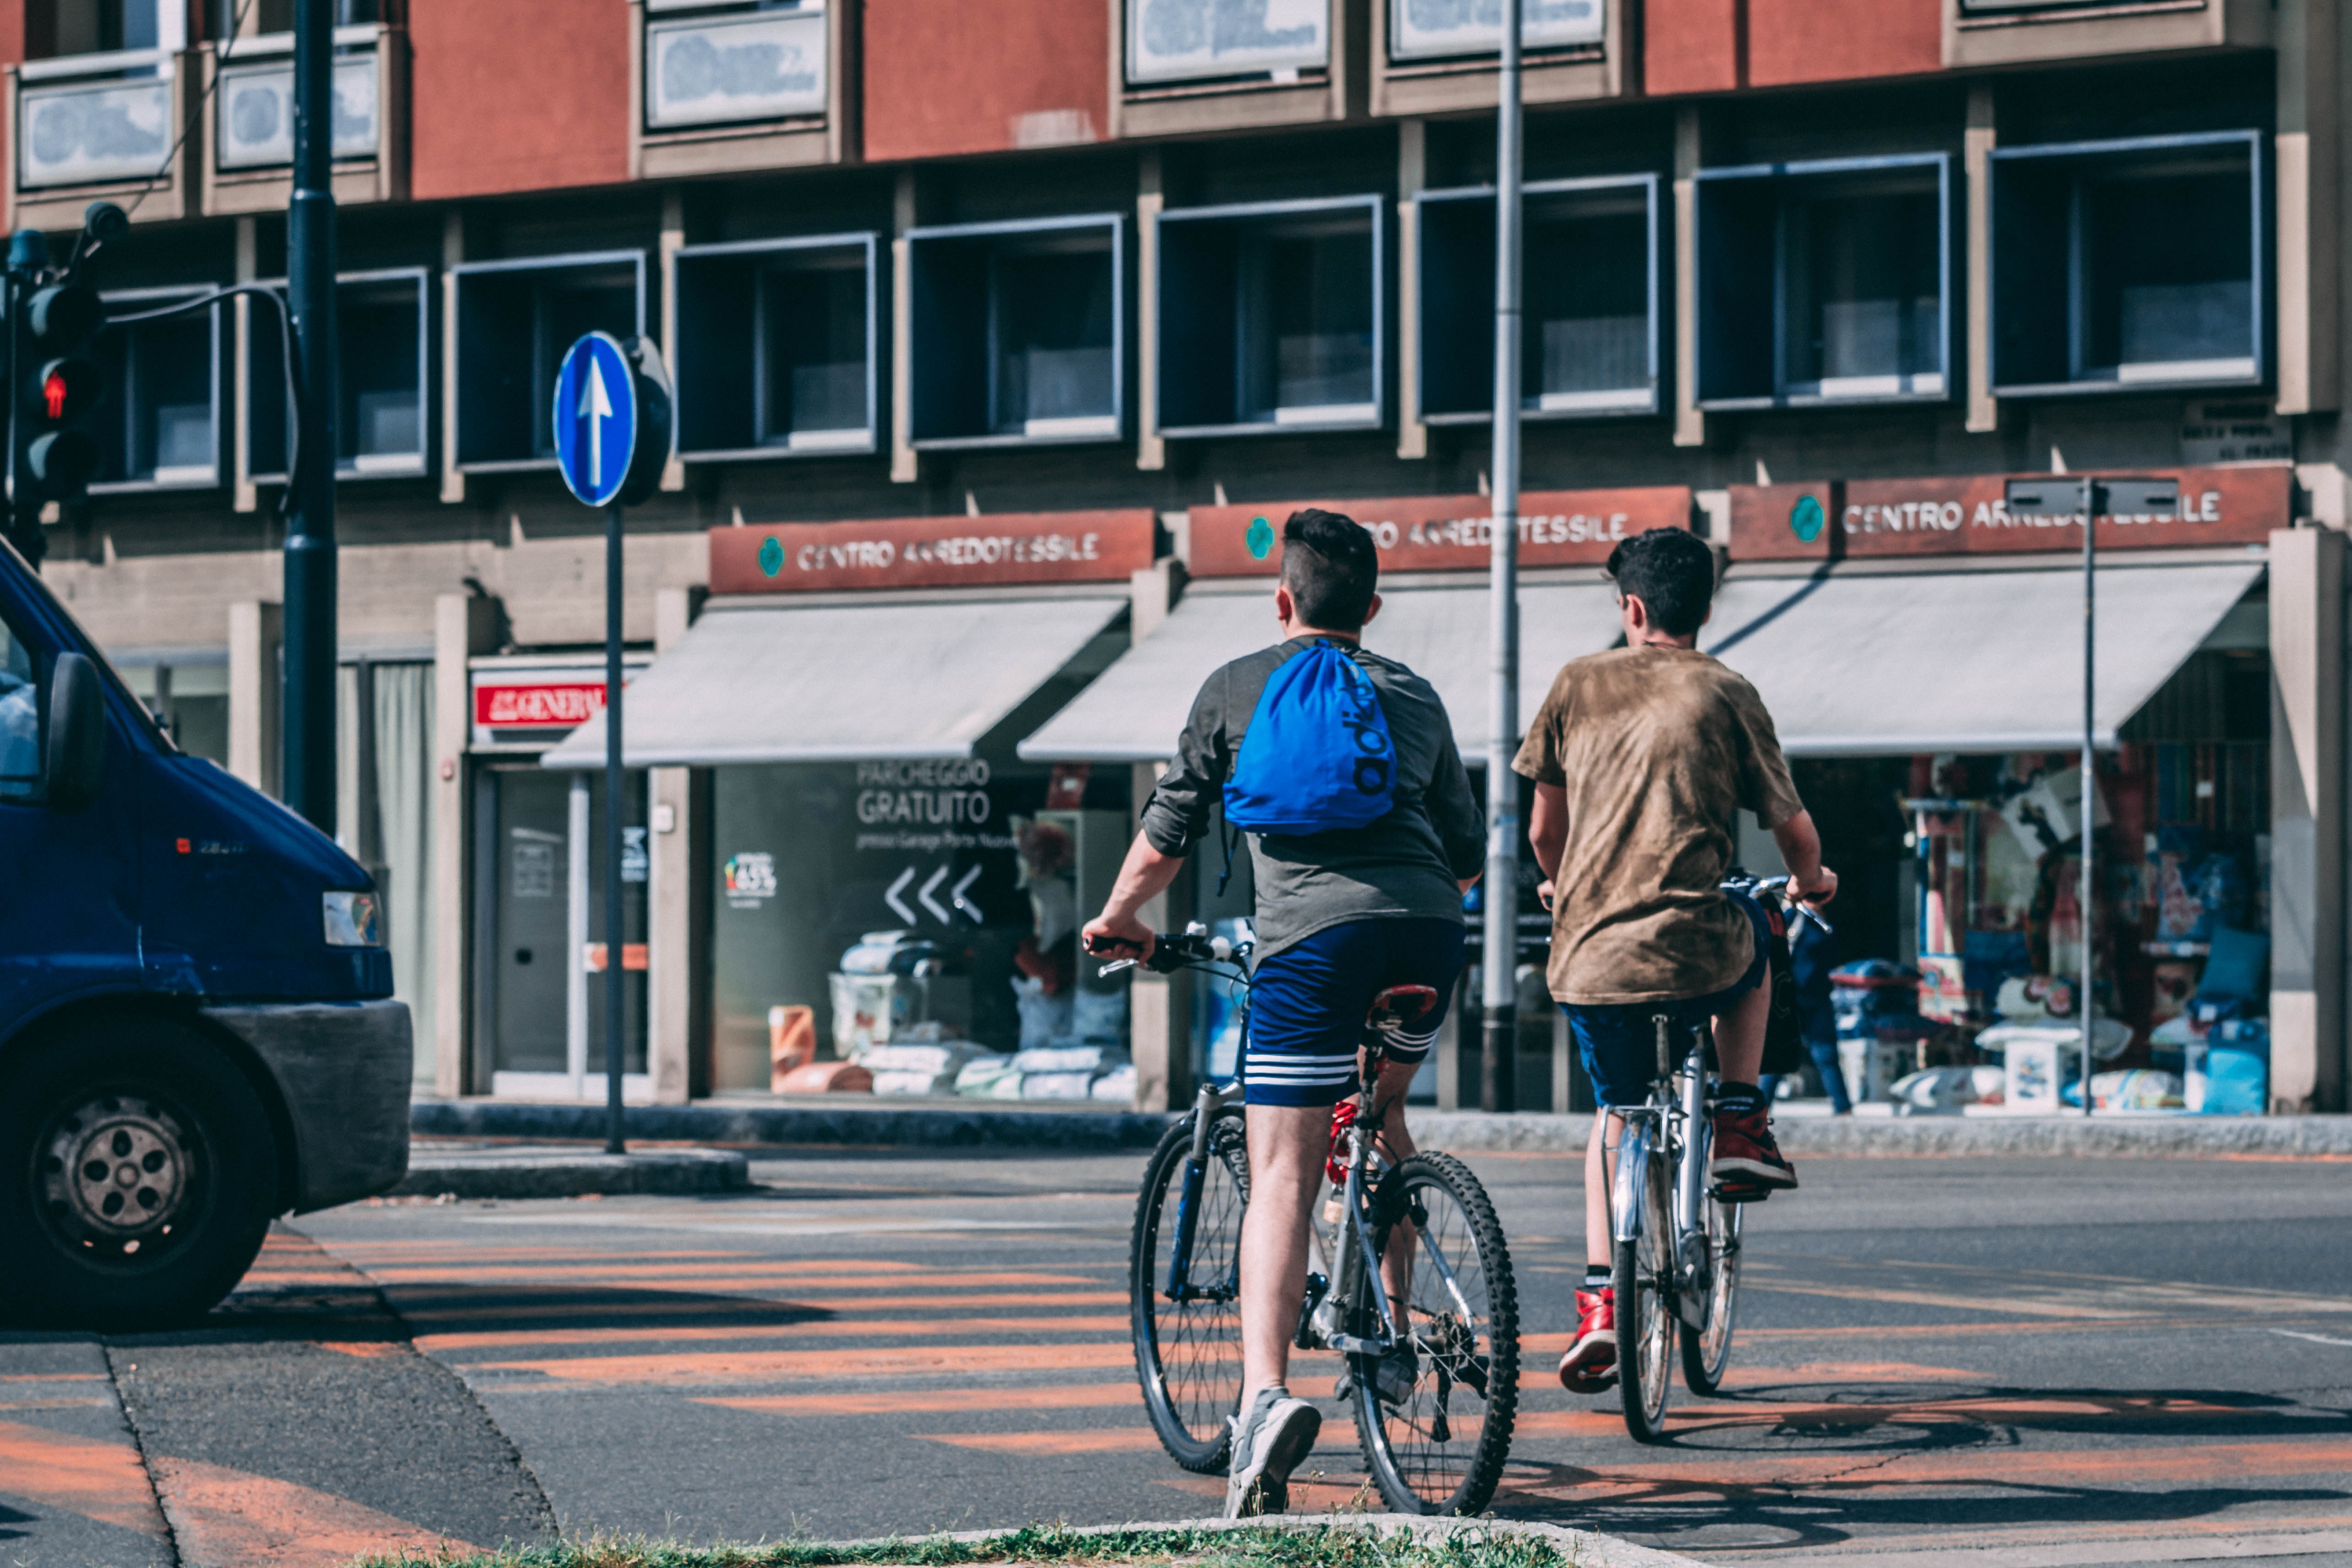
bicycle, vehicle, cycling, mode of transport, transport, urban area, snapshot, street, recreation, lane, bicycle wheel, sports equipment, road, sidewalk, infrastructure, architecture, cycle sport, photography, city, pedestrian, bicycle accessory, bicycle pedal, bicycle fork, bicycles equipment and supplies, bmx bike, road bicycle, bicycle frame